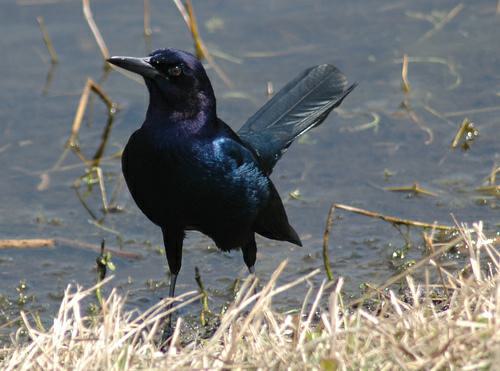
A photo of a boat tailed grackle